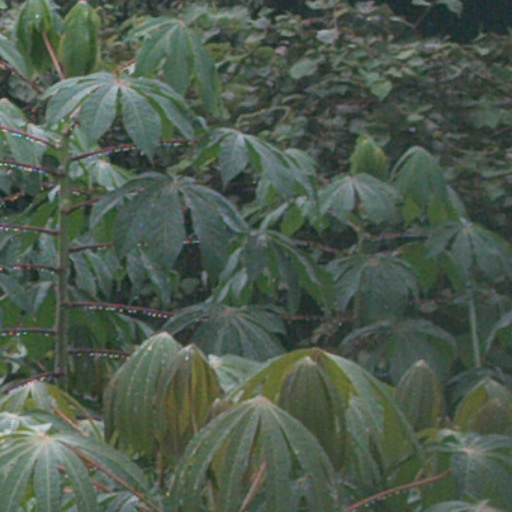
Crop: cassava